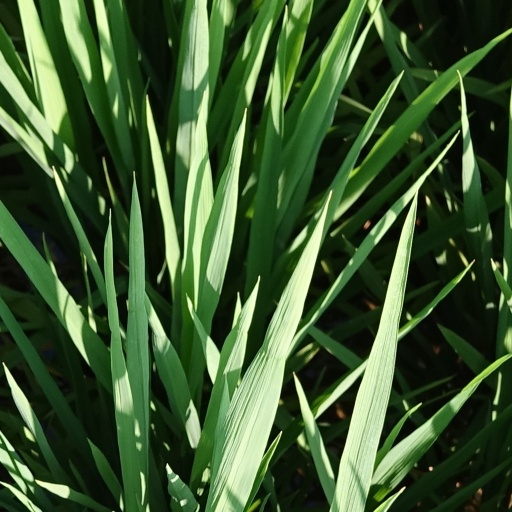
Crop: rice